Cuisine of Hawaii

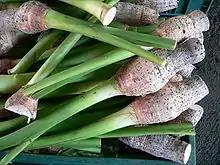
Taro, "Colocasia esculenta", was brought to Hawaii by the Polynesians

When Polynesian seafarers arrived on the Hawaiian Islands in 1000–1200 AD, few edible plants existed in the new land, aside from ferns ("hāpuʻu ʻiʻi," whose uncoiled fronds are eaten boiled) and fruits that grew at higher elevations. Botanists and archaeologists believe that the Polynesian voyagers introduced anywhere between 27 and more than 30 plants to the islands, known as canoe plants, mainly for food. The most important of them was taro.